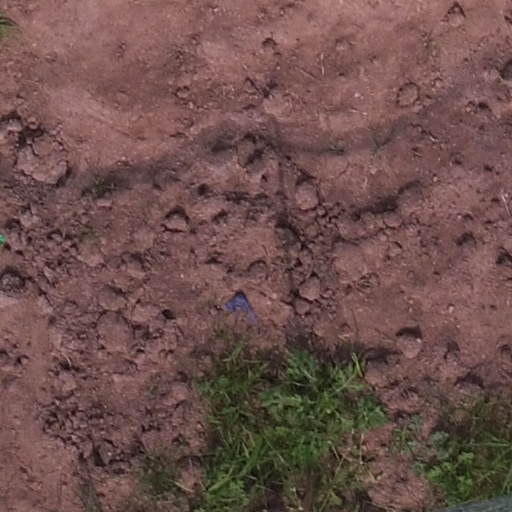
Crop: maize; corn